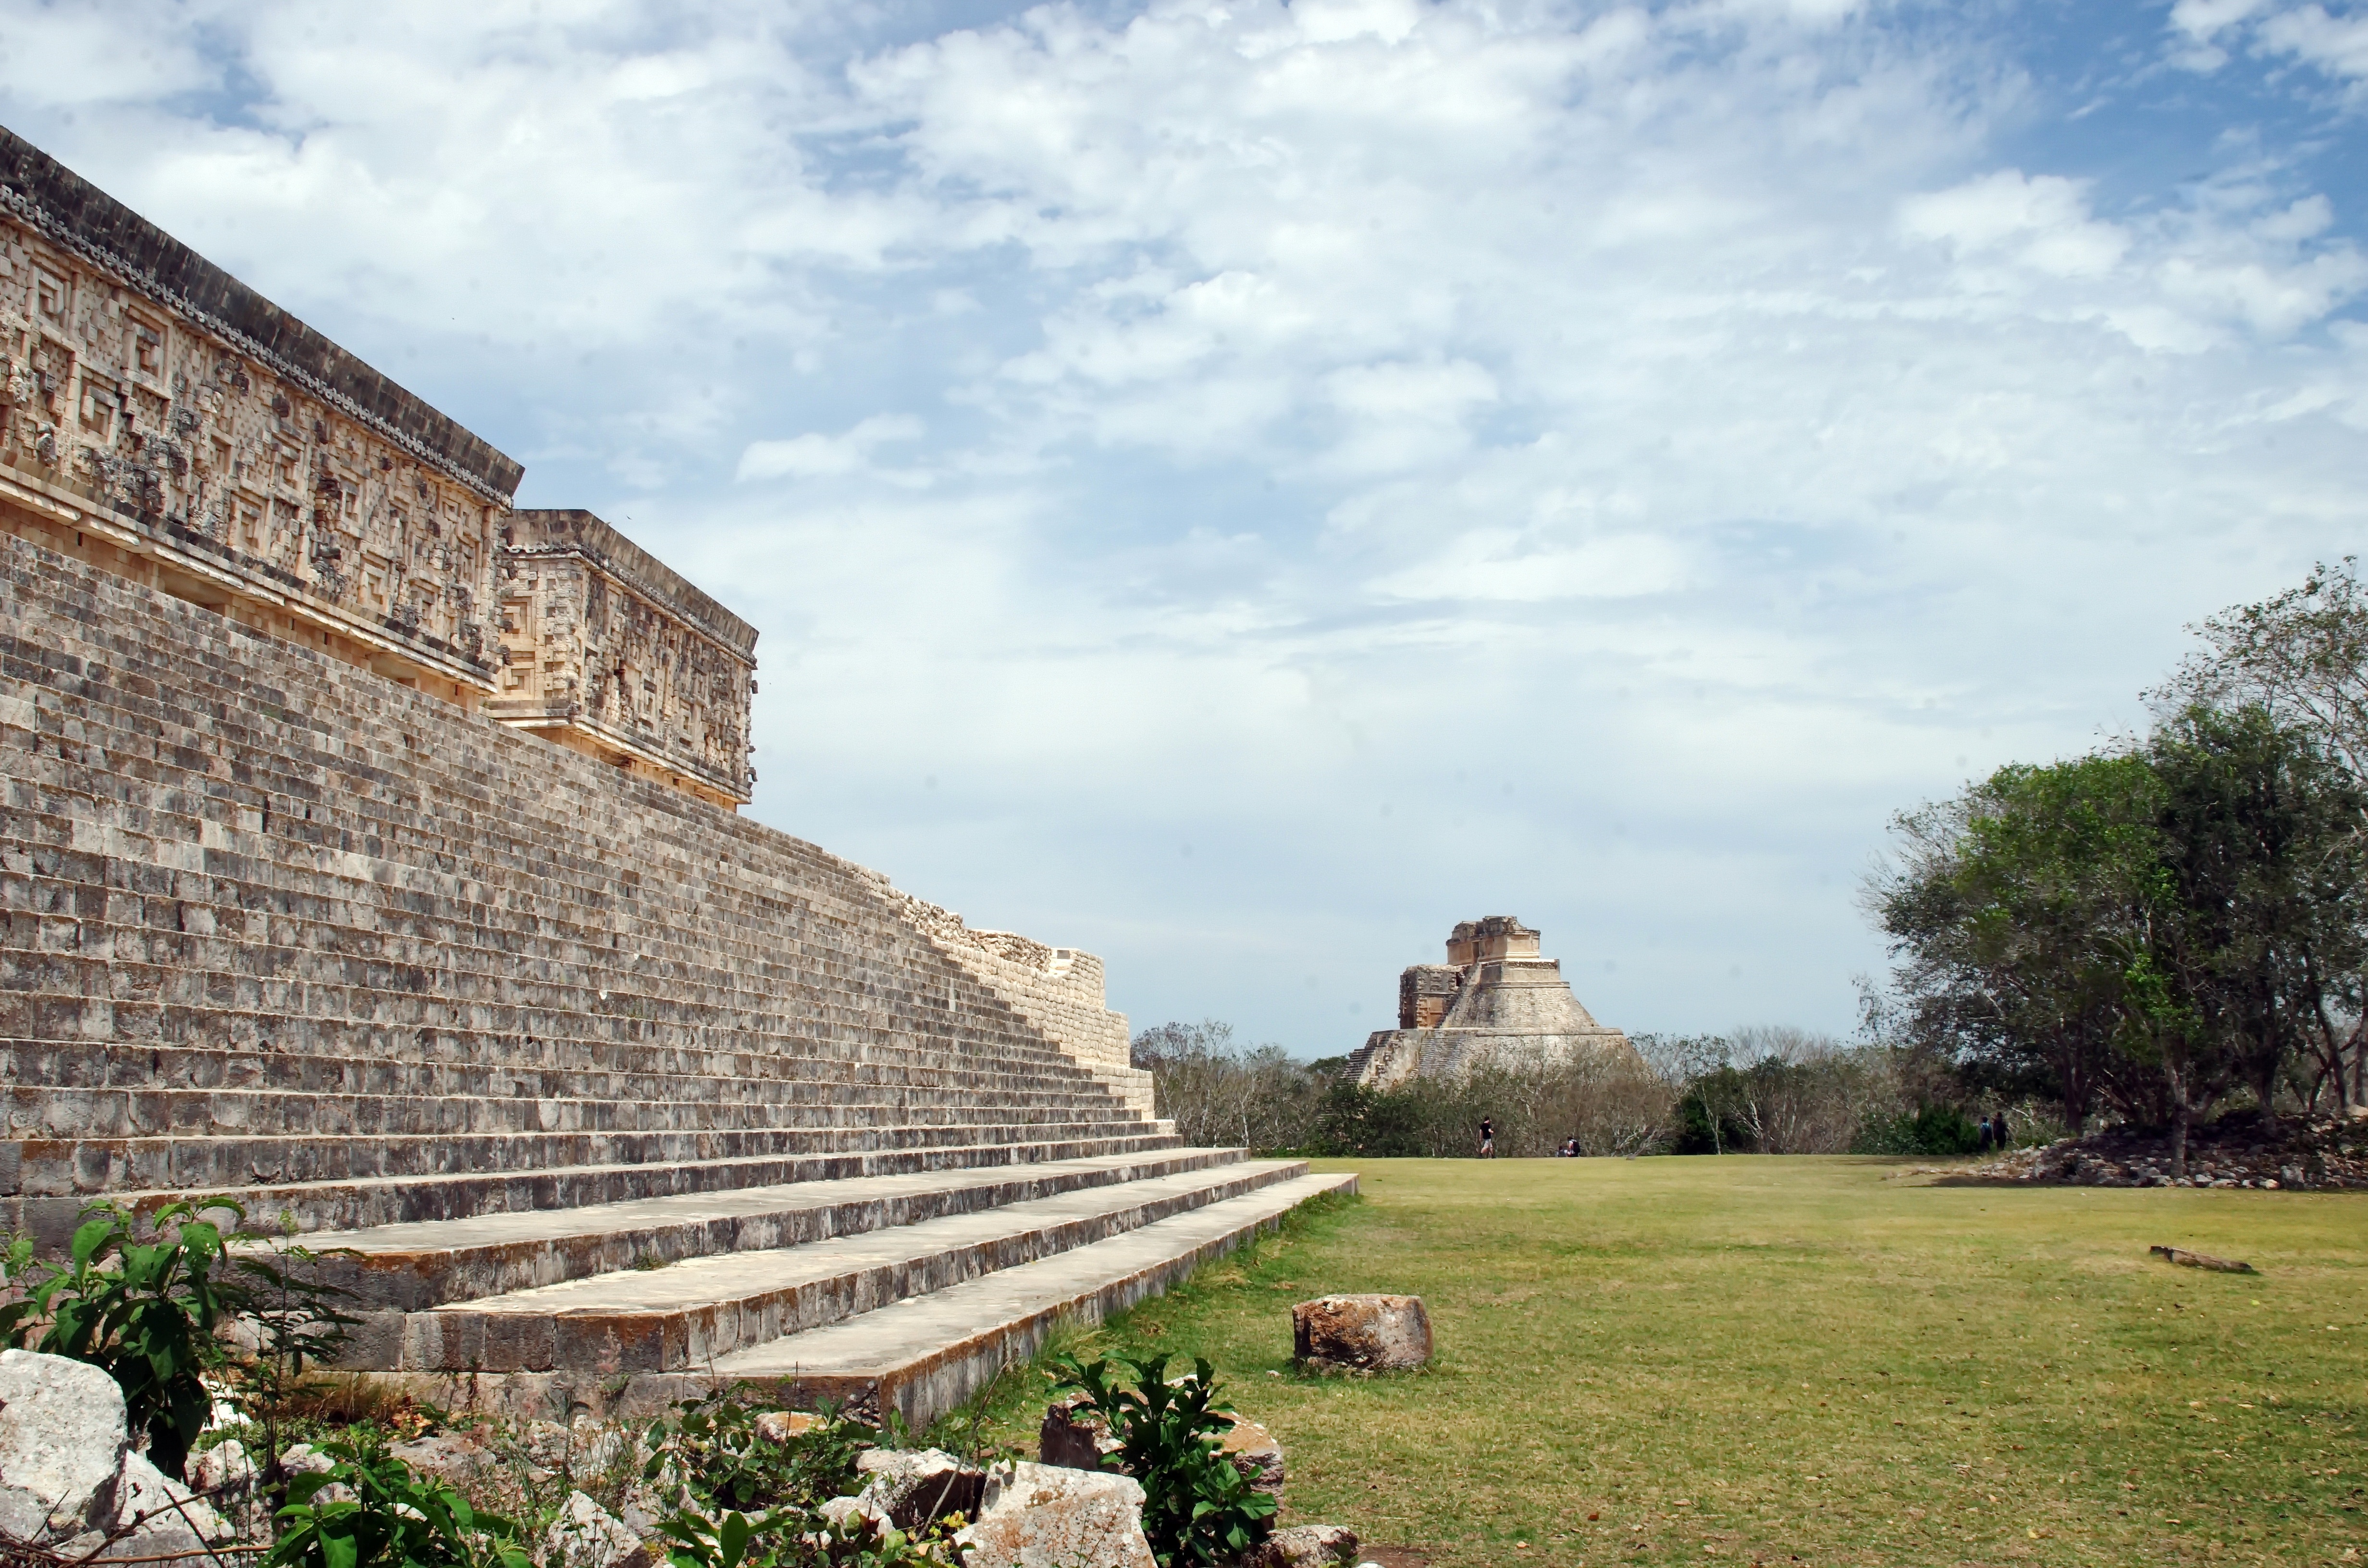
building, chateau, monument, vacation, pyramid, landmark, fortification, tourism, temple, mexico, ruins, maya, yucatan, rural area, archaeological site, columbian civilization, ancient history, maya civilization, uxmal